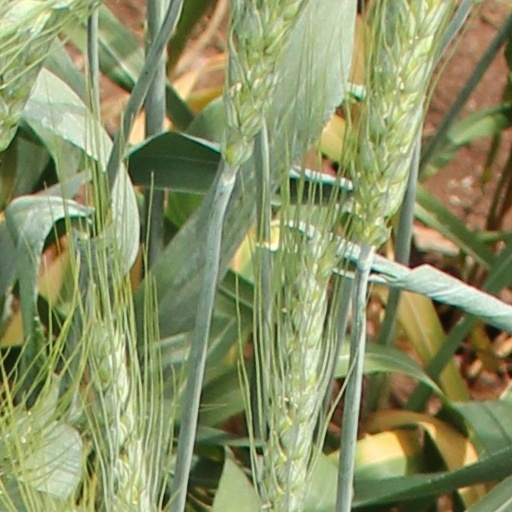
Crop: wheat